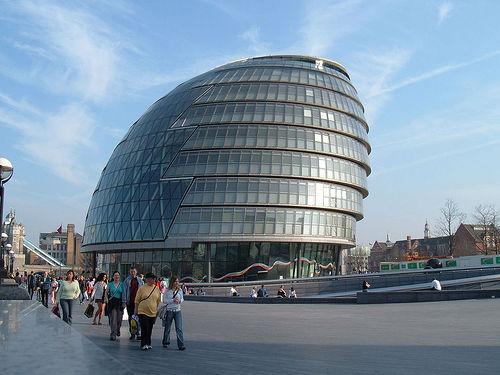
Weather: sun or clear